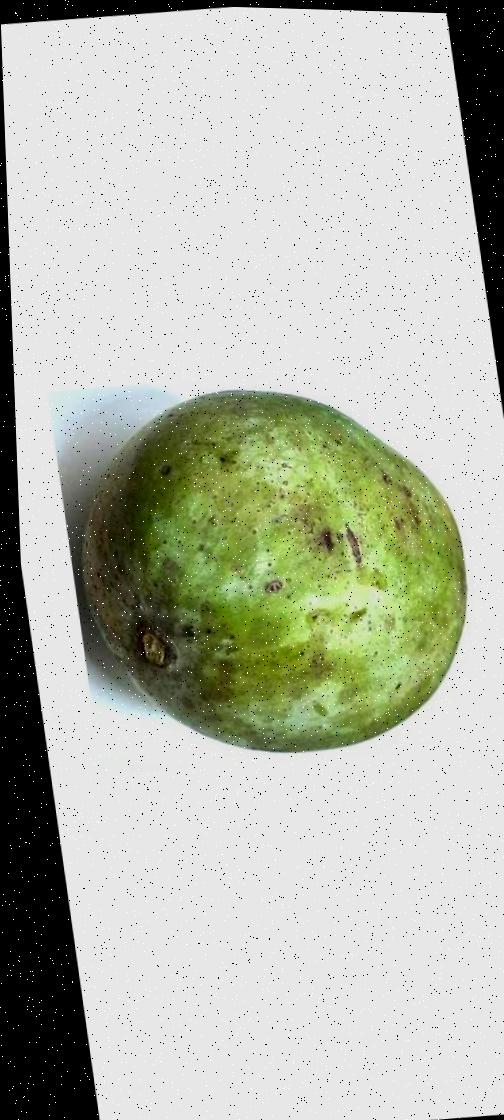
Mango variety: Fazli Classic